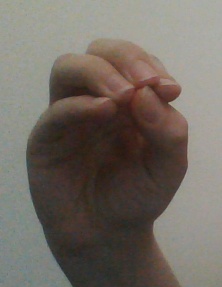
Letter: ha